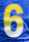
Number: 6